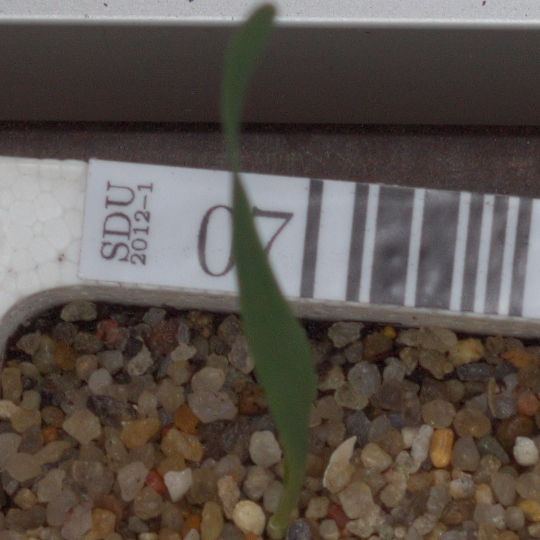
Label: common_wheat